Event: Ecuador Earthquake
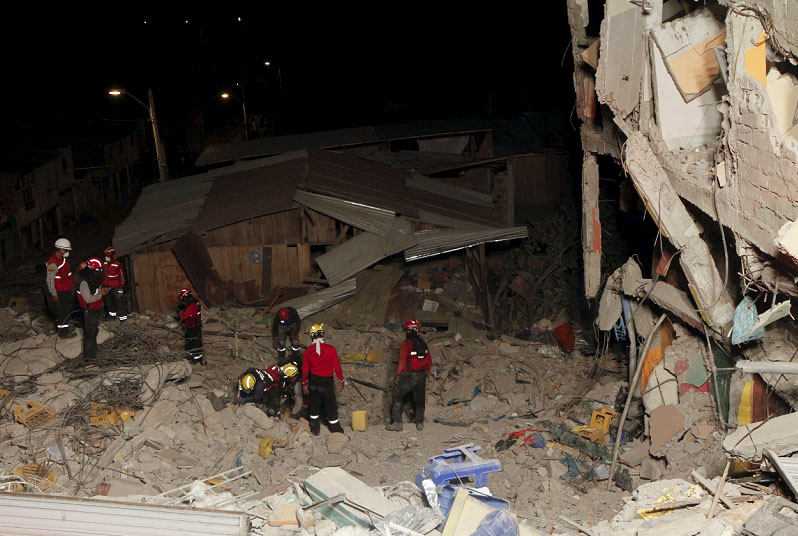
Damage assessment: damage